Answer in natural language. How many Doorways are visible in the scene? Choose between the following options: 0, 4, 2, 3 or 1
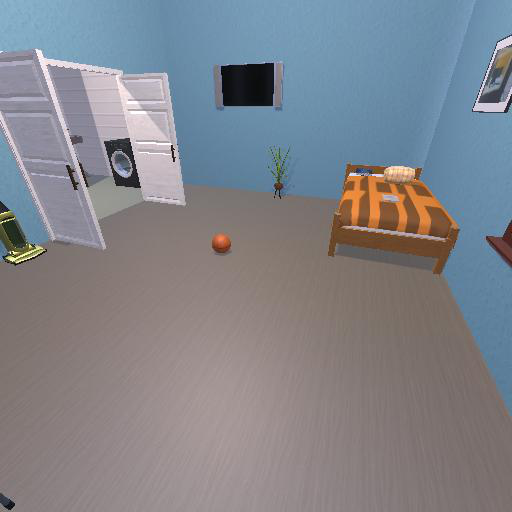
<answer>1</answer>